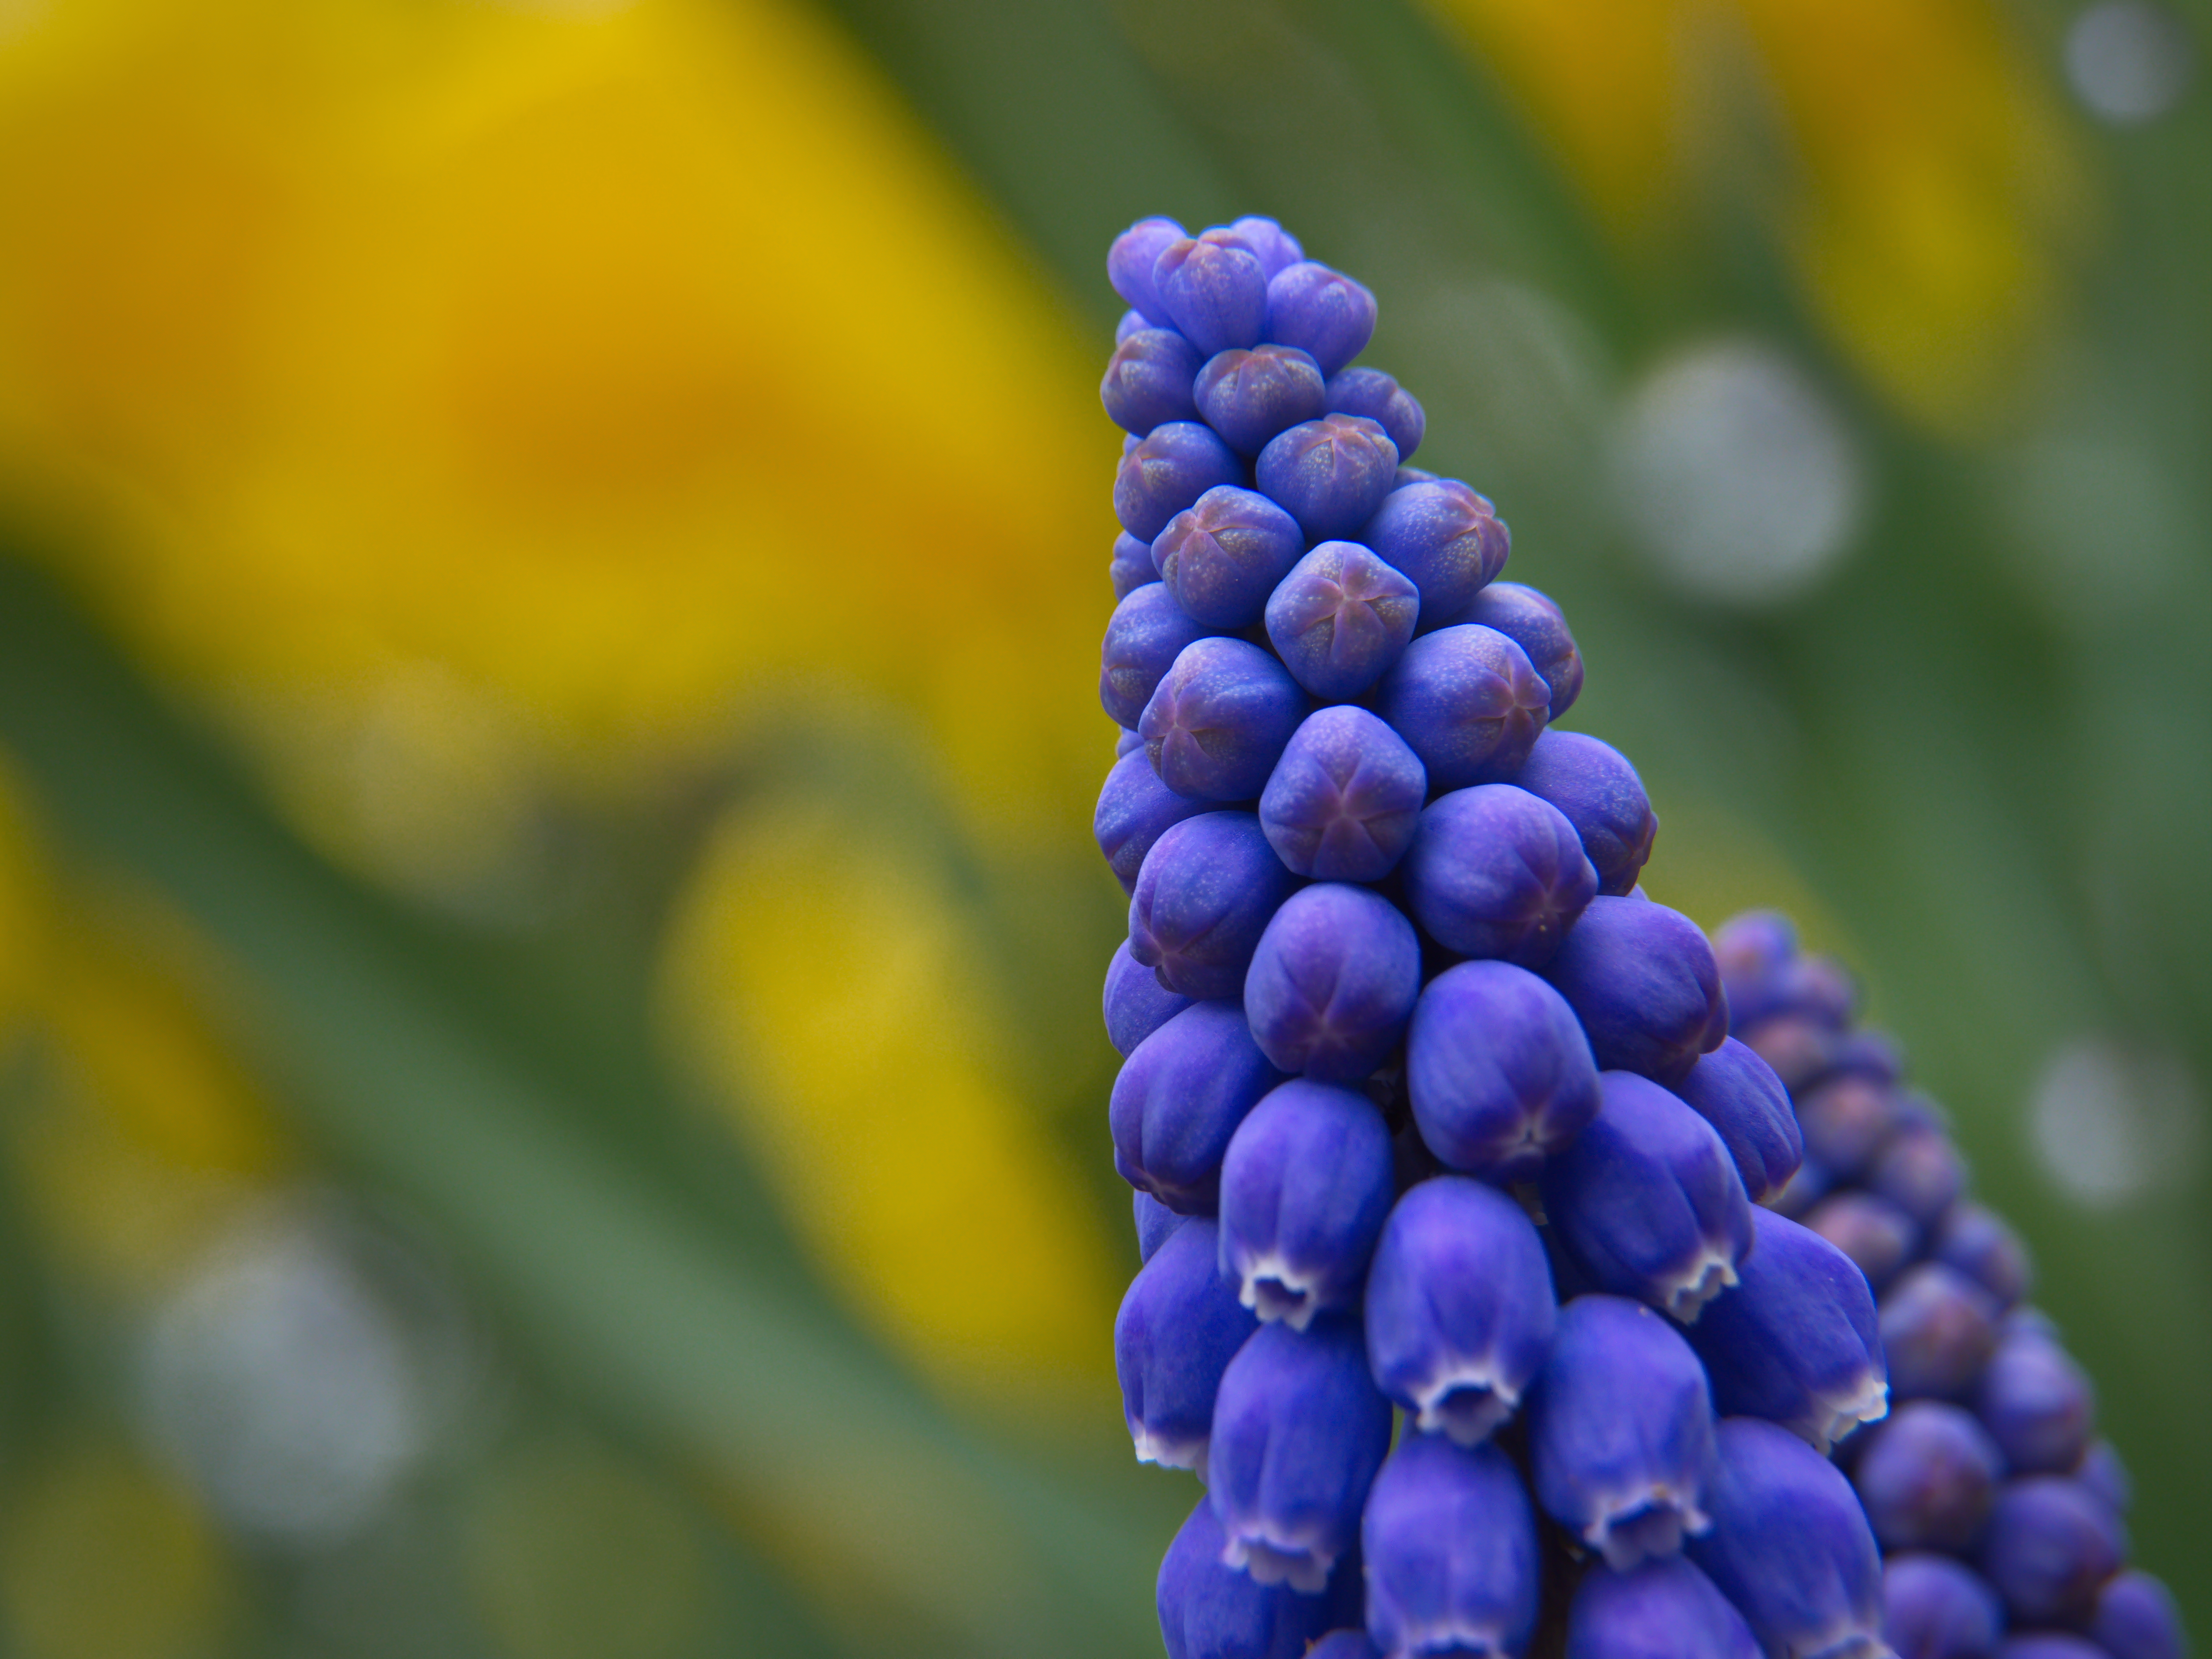
plant, flower, grape hyacinth, petal, herbaceous plant, electric blue, flowering plant, terrestrial plant, macro photography, wildflower, annual plant, herb, buddleia